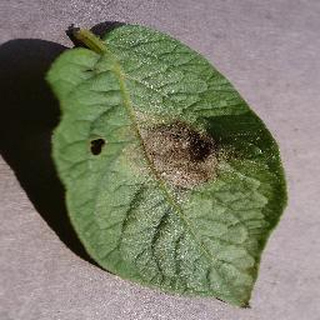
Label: potato_late_blight